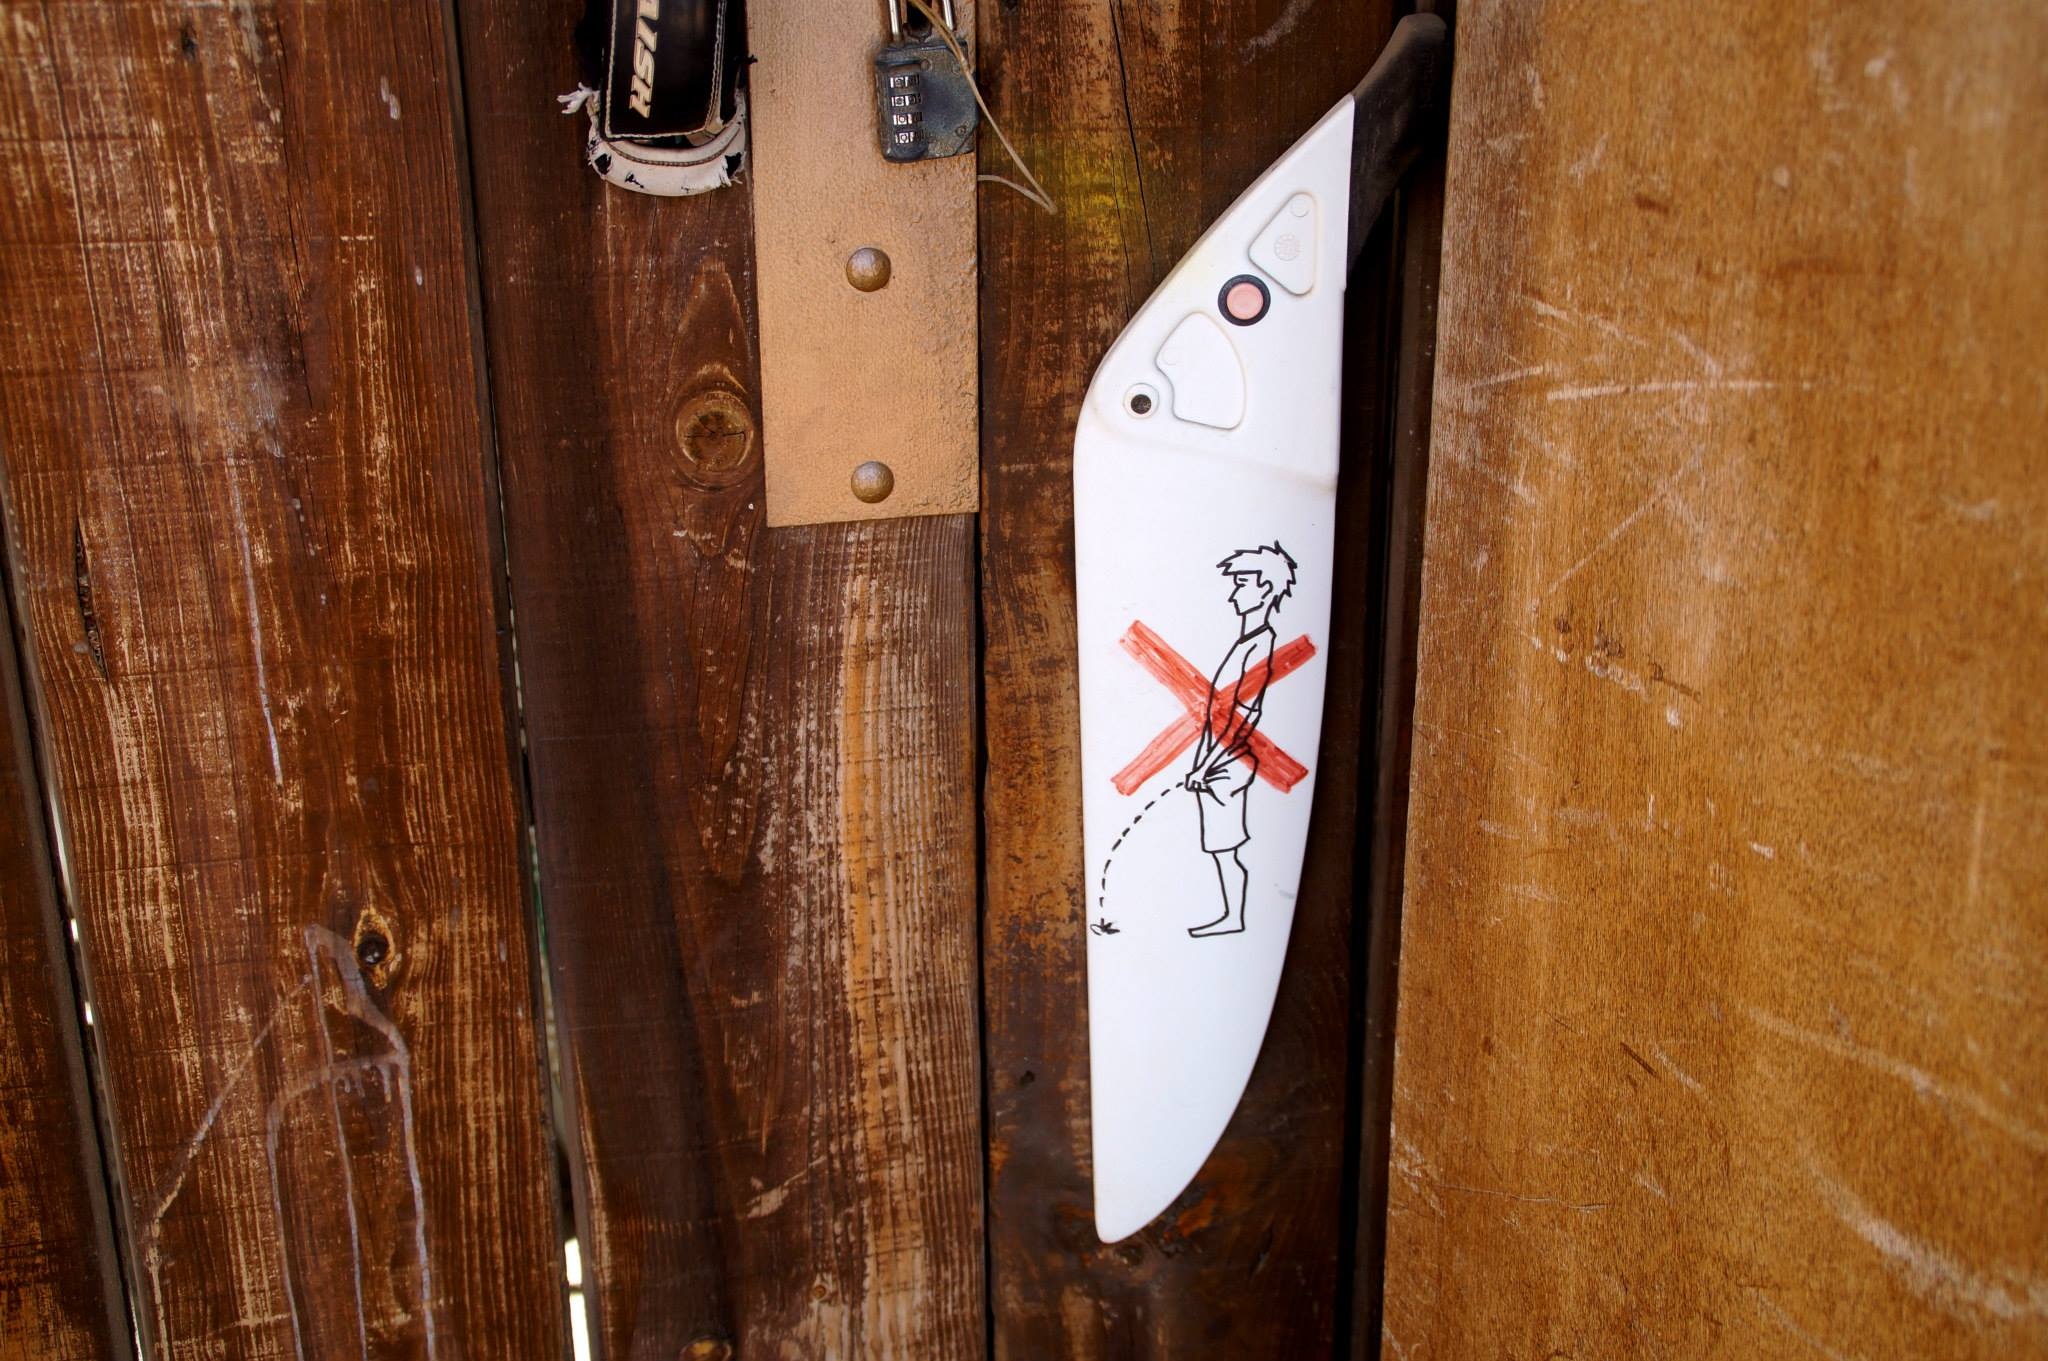
wood, surfboard, toilet, door, sports equipment, fun, wc, message, humor, do not pee, surfing equipment and supplies